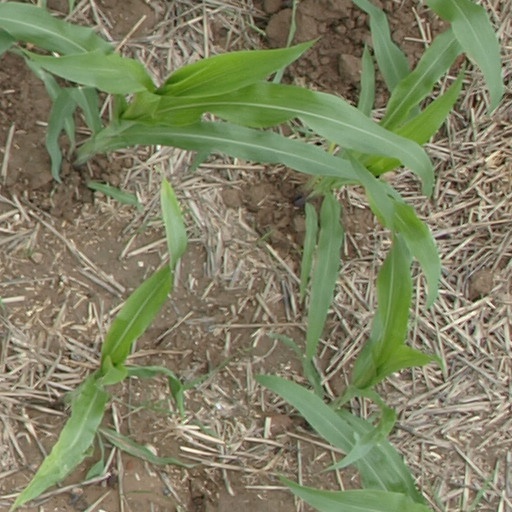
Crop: maize; corn